Roos Telaumbanua

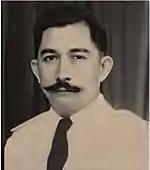
Telaumbanua as the Regent of Nias.

A year later, in November 1946, the Head of "Luhak" (regency) of Nias, Daliziduhu Marunduri, handed over his power to Telaumbanua. Telaumbanua still held the position of the Chairman of the Indonesian National Committee of Nias.